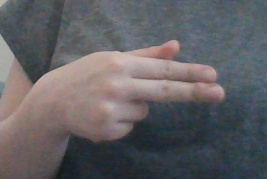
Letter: ghain